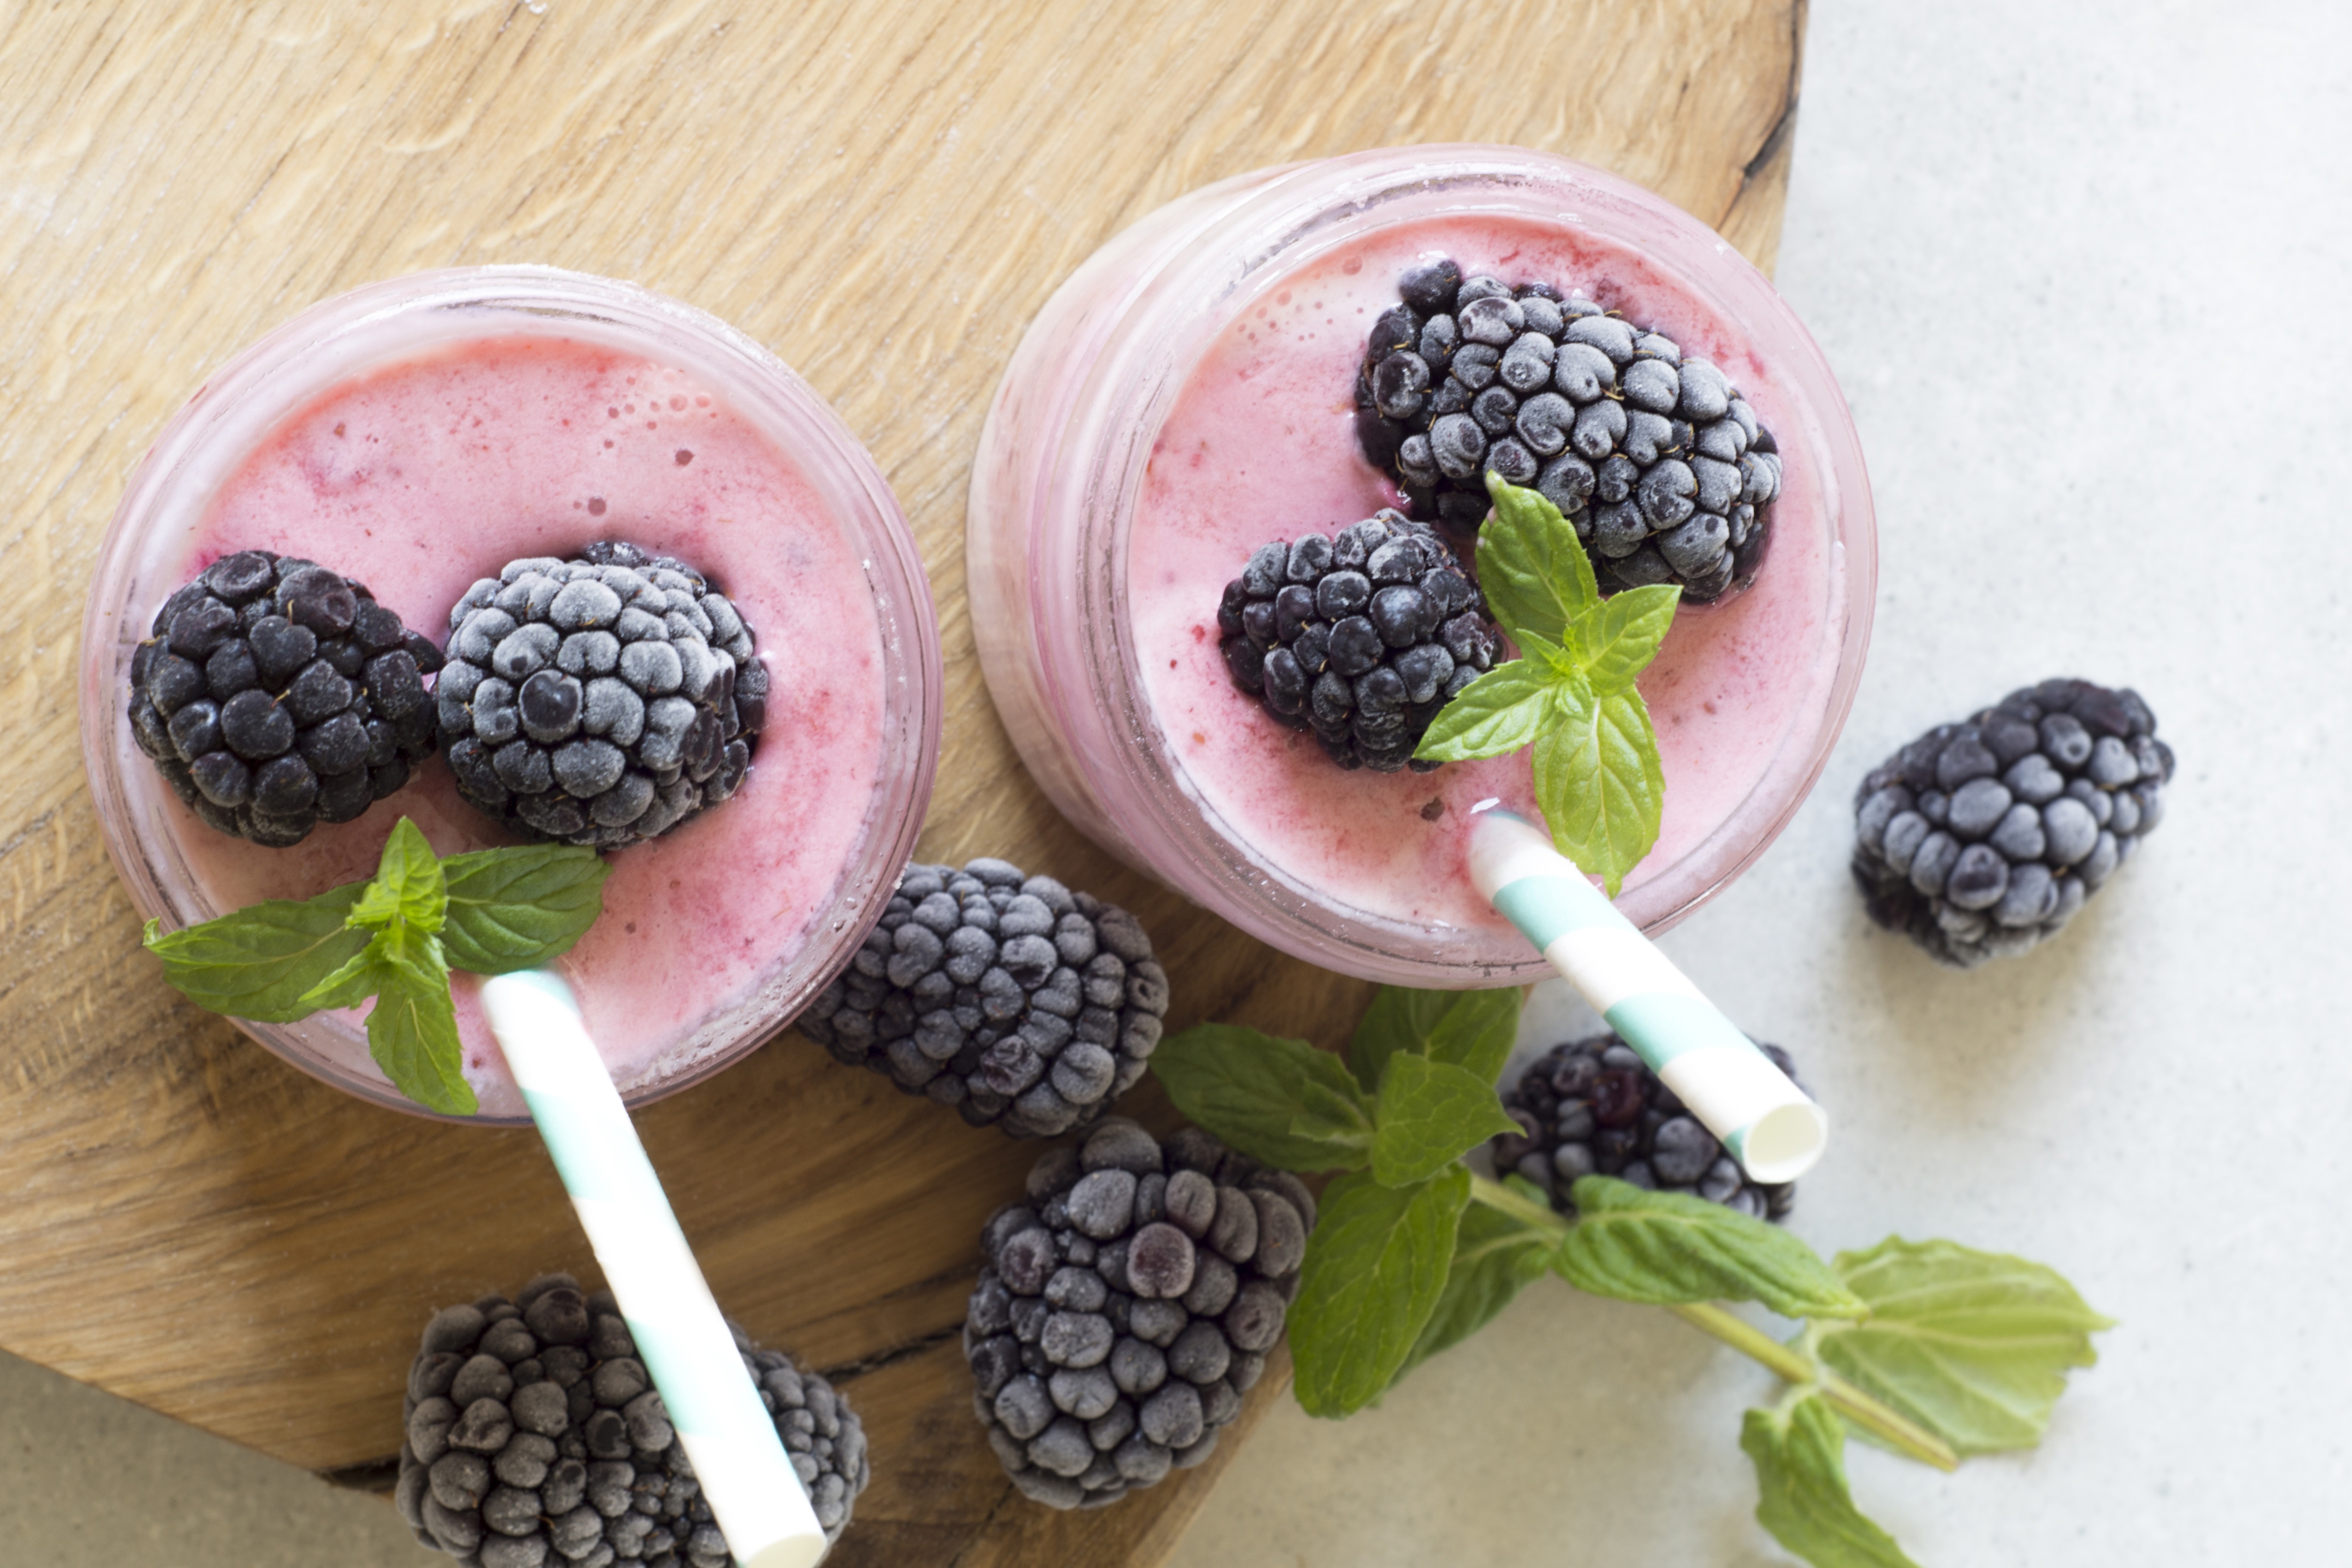
food, blackberry, berry, fruit, Olallieberry, superfood, boysenberry, mulberry, plant, frutti di bosco, tayberry, dewberry, Superfruit, produce, bramble, ingredient, rubus, natural foods, raspberry, smoothie, mulberry family, cuisine